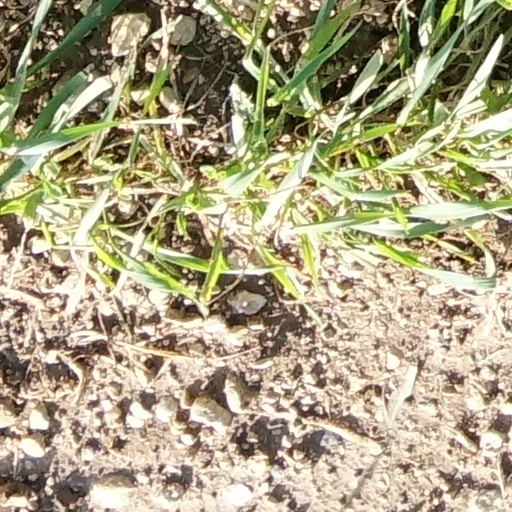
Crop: wheat